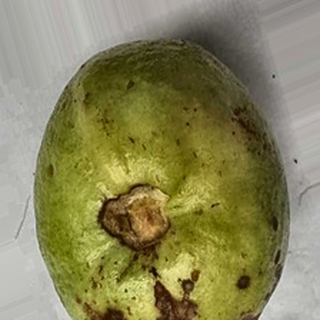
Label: guava_anthracnose